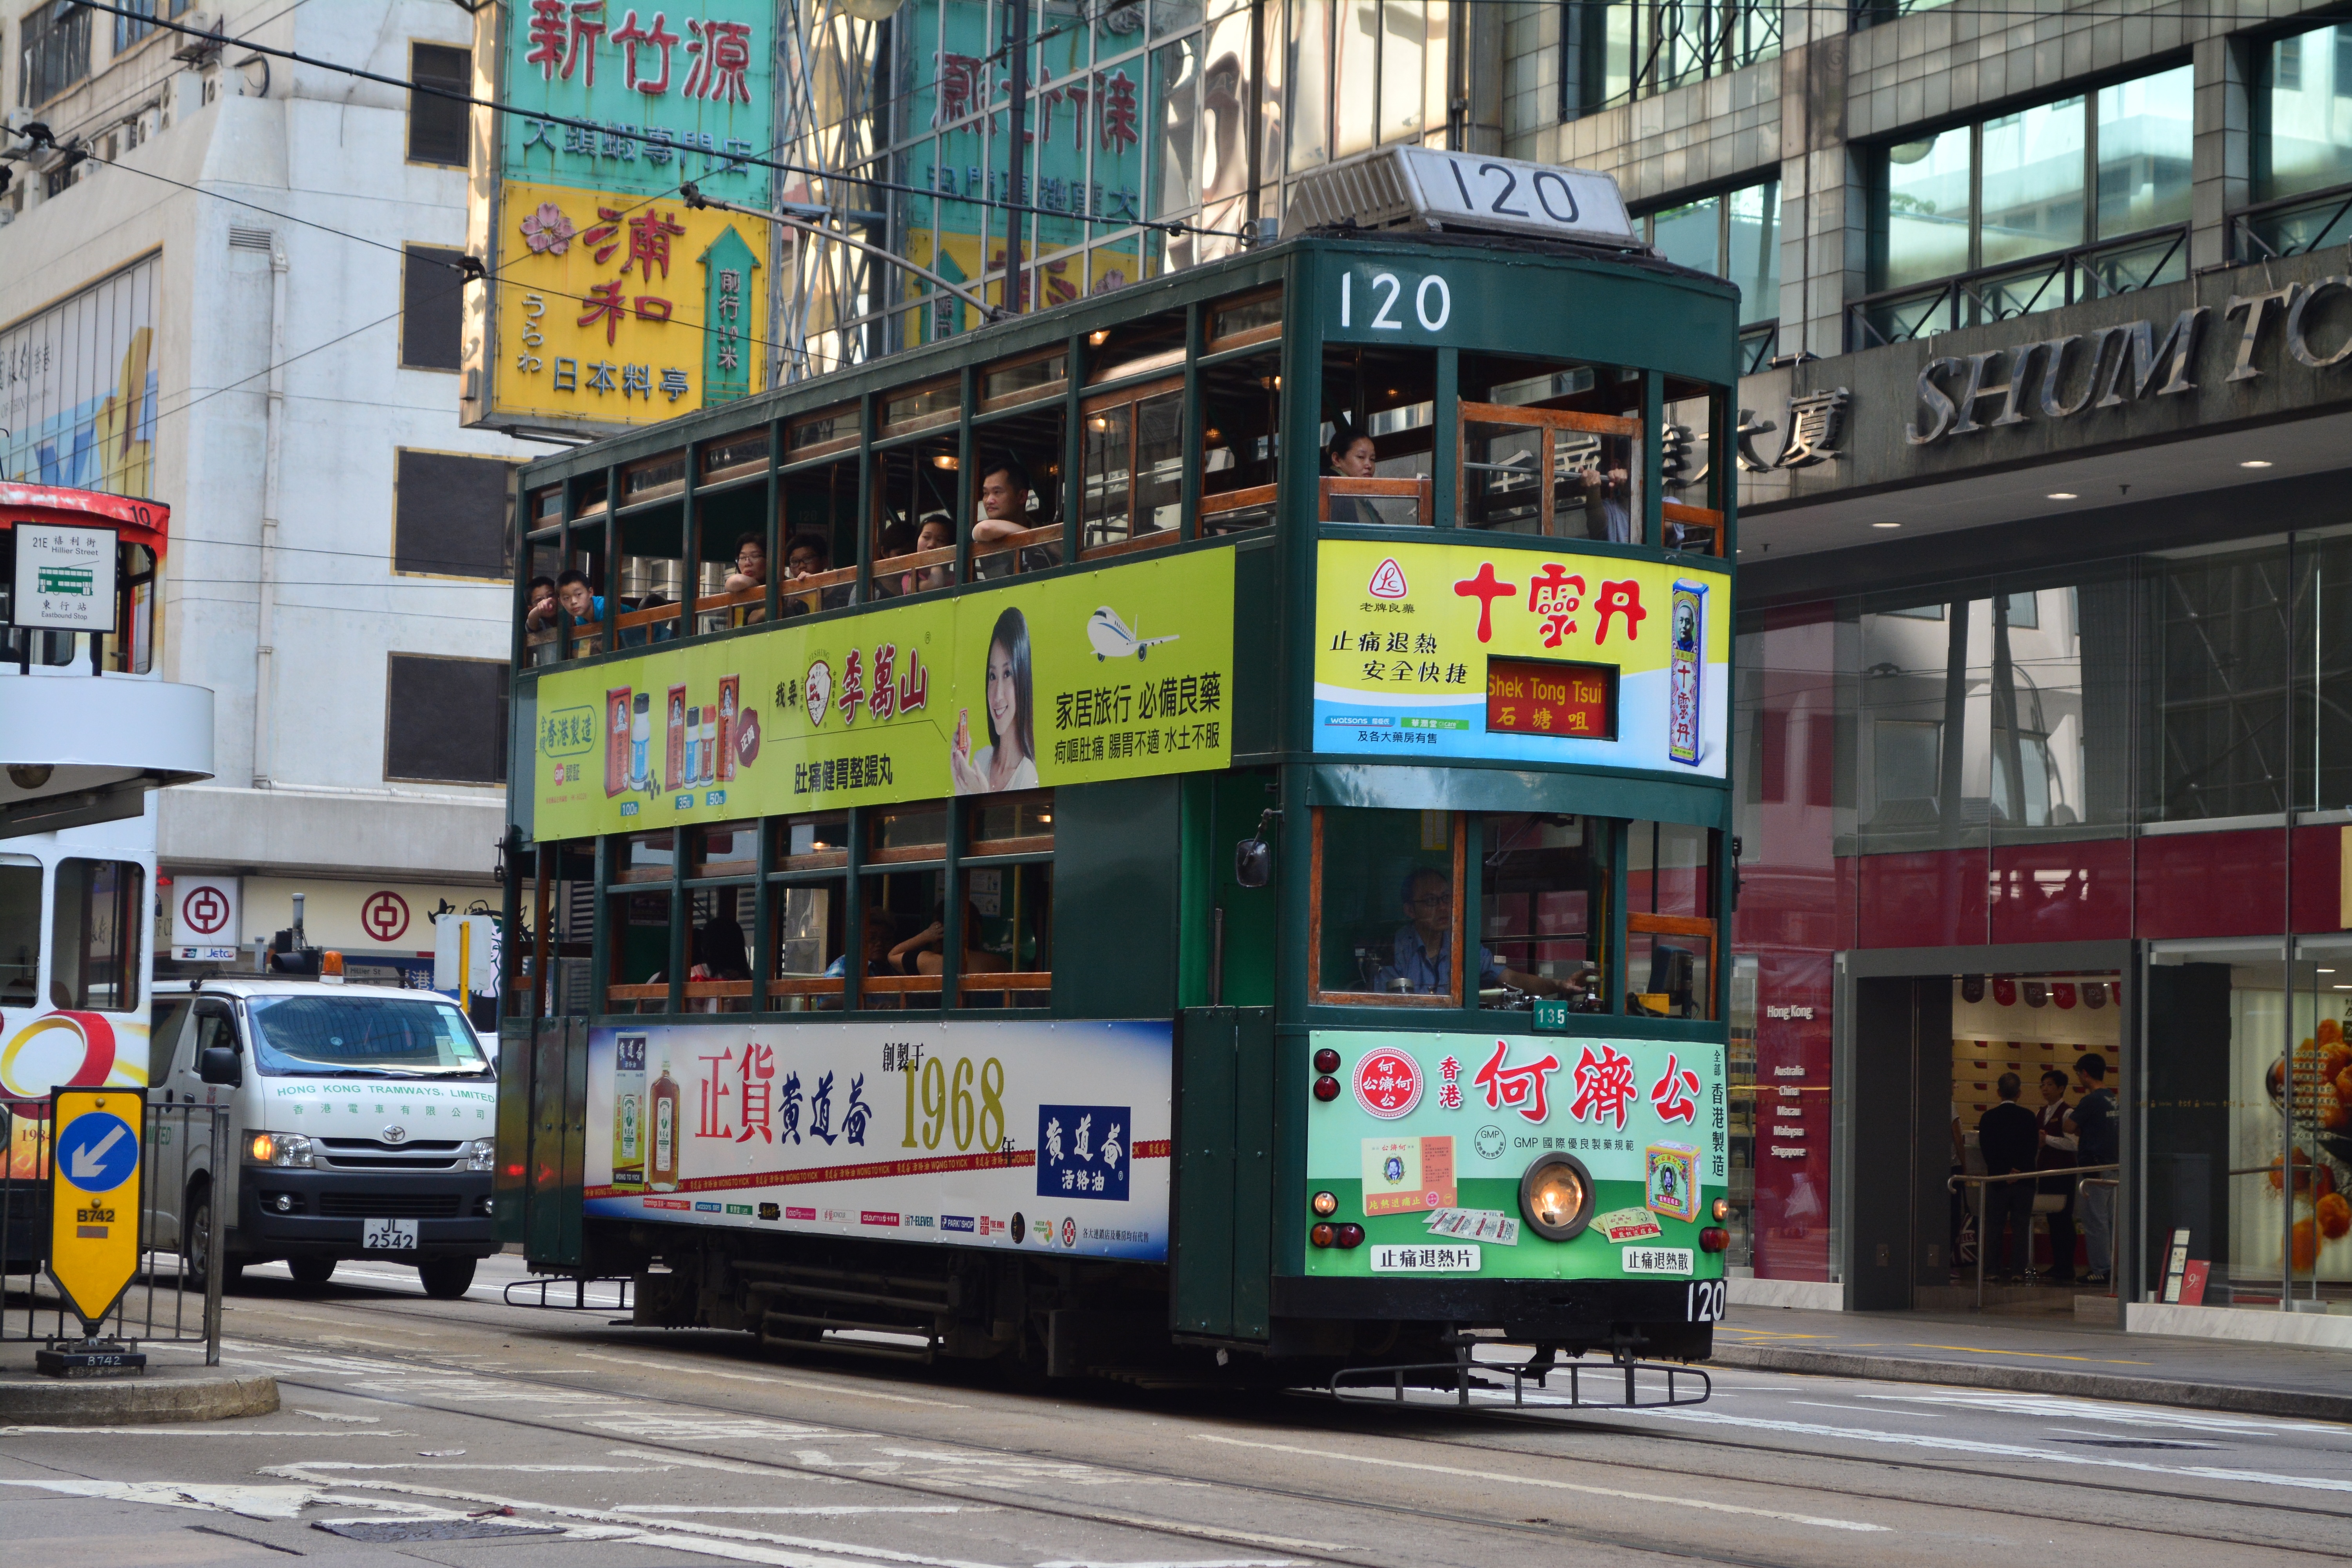
railway, street, city, urban, train, downtown, tourist, travel, daytime, tram, transportation, transport, vehicle, asia, tourism, cable car, modern, public transport, hong kong, bus, district, fun, hk, tramcar, double, day, famous, tramway, hongkong, hong, kong, tramline, land vehicle, metropolitan area